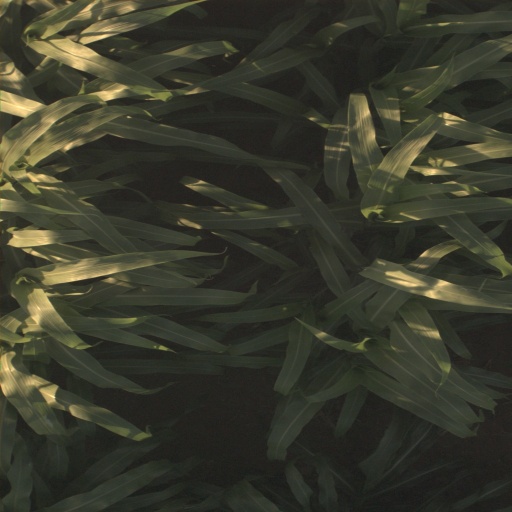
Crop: sorghum